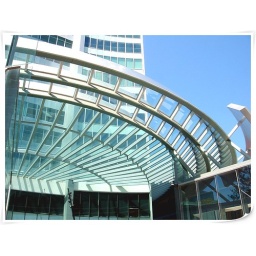
very famous building in Gold coast